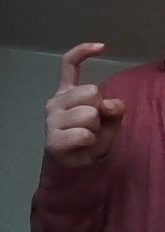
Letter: ra